Birmingham City F.C.

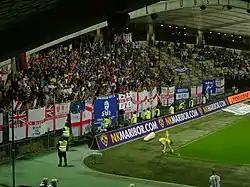
Visiting Birmingham fans during the club's first away appearance in group stage of the UEFA Europa League in 2011

The fans' anthem, an adaptation of Harry Lauder's "Keep Right On To The End of the Road", was adopted during the 1956 FA Cup campaign. "The Times" football correspondent described in his Cup final preview how Player Alex Govan is credited with popularising the song, by singing it on the coach on the way to the quarter-final and when he revealed in an interview that it was his favourite.